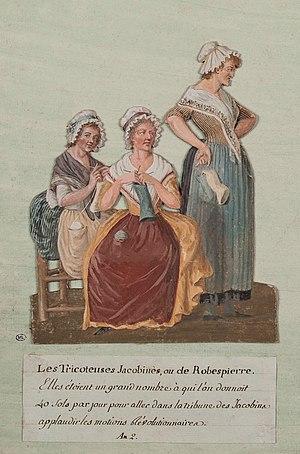
Les tricoteuses sont les femmes du peuple qui, pendant la Révolution française de 1789, assistaient aux séances de la Convention nationale, des clubs populaires et du tribunal révolutionnaire tout en tricotant.
Les femmes sous la Révolution française sont particulièrement actives dès ses prémices, notamment lors de la Journée des Tuiles ou encore lors de l'affaire Réveillon, mais leur condition n'est pas abordée en 1789, lors de l’élaboration de la déclaration des droits de l’homme et du citoyen par l’assemblée constituante.